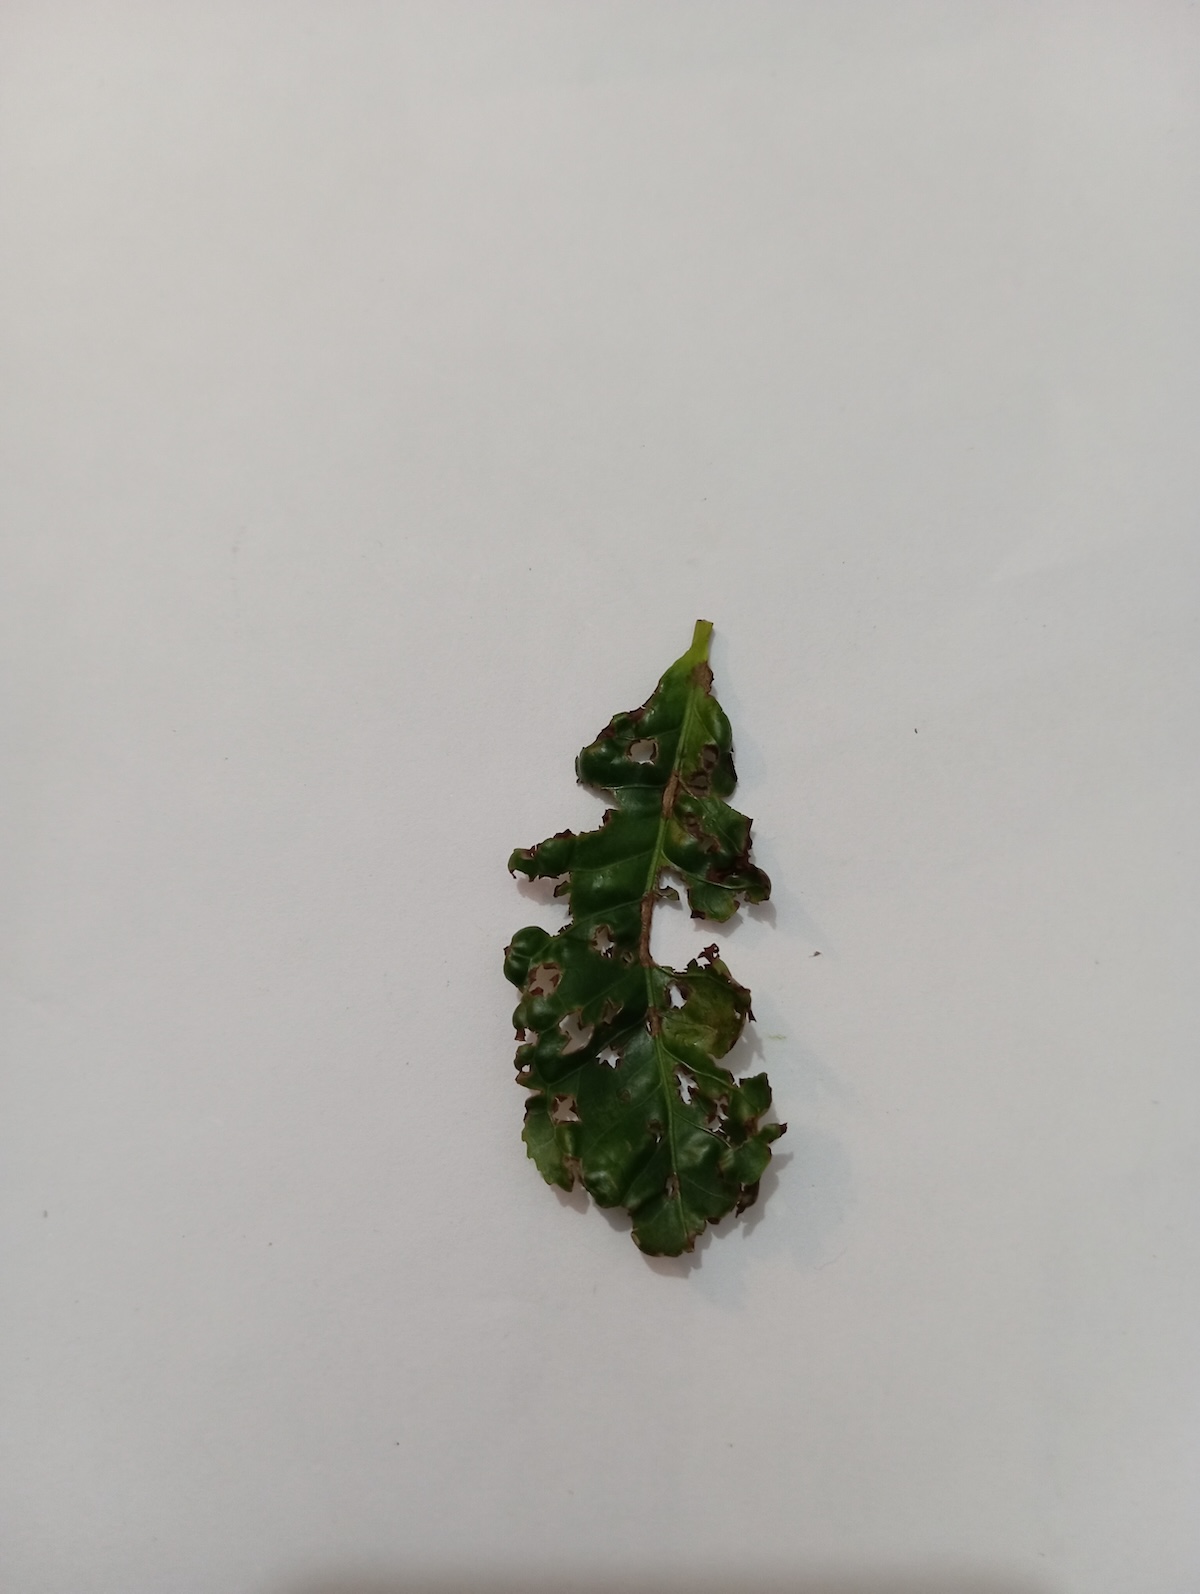
Label: Green mirid bug